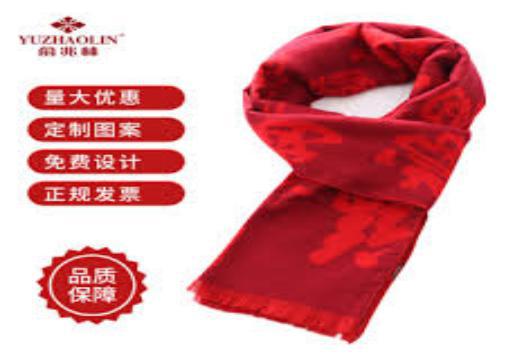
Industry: Clothes